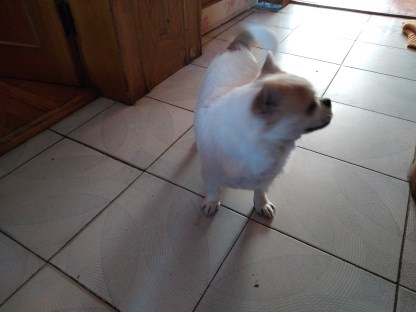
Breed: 3336-n000121-chinese_rural_dog